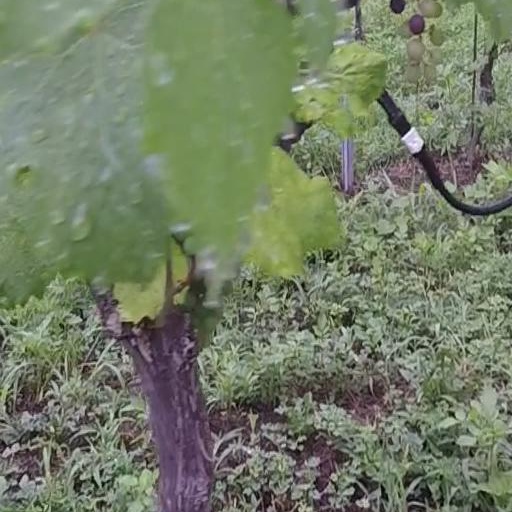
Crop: grape